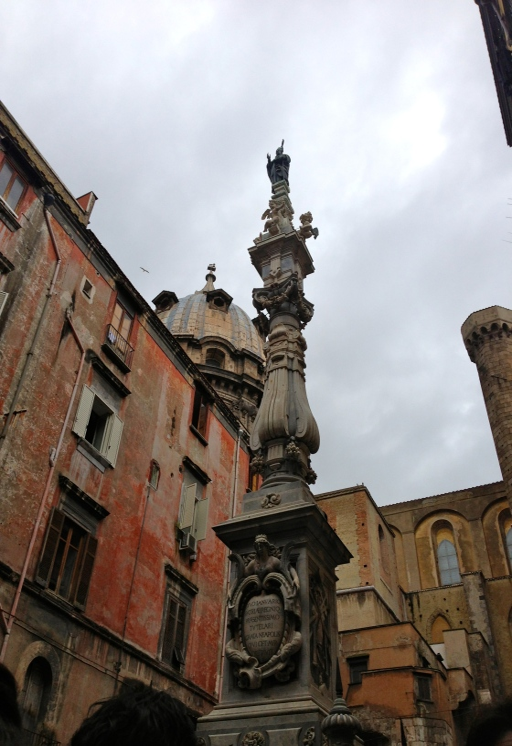
the original facade of the church if you look closely you can see it and the dome where paintings lye .